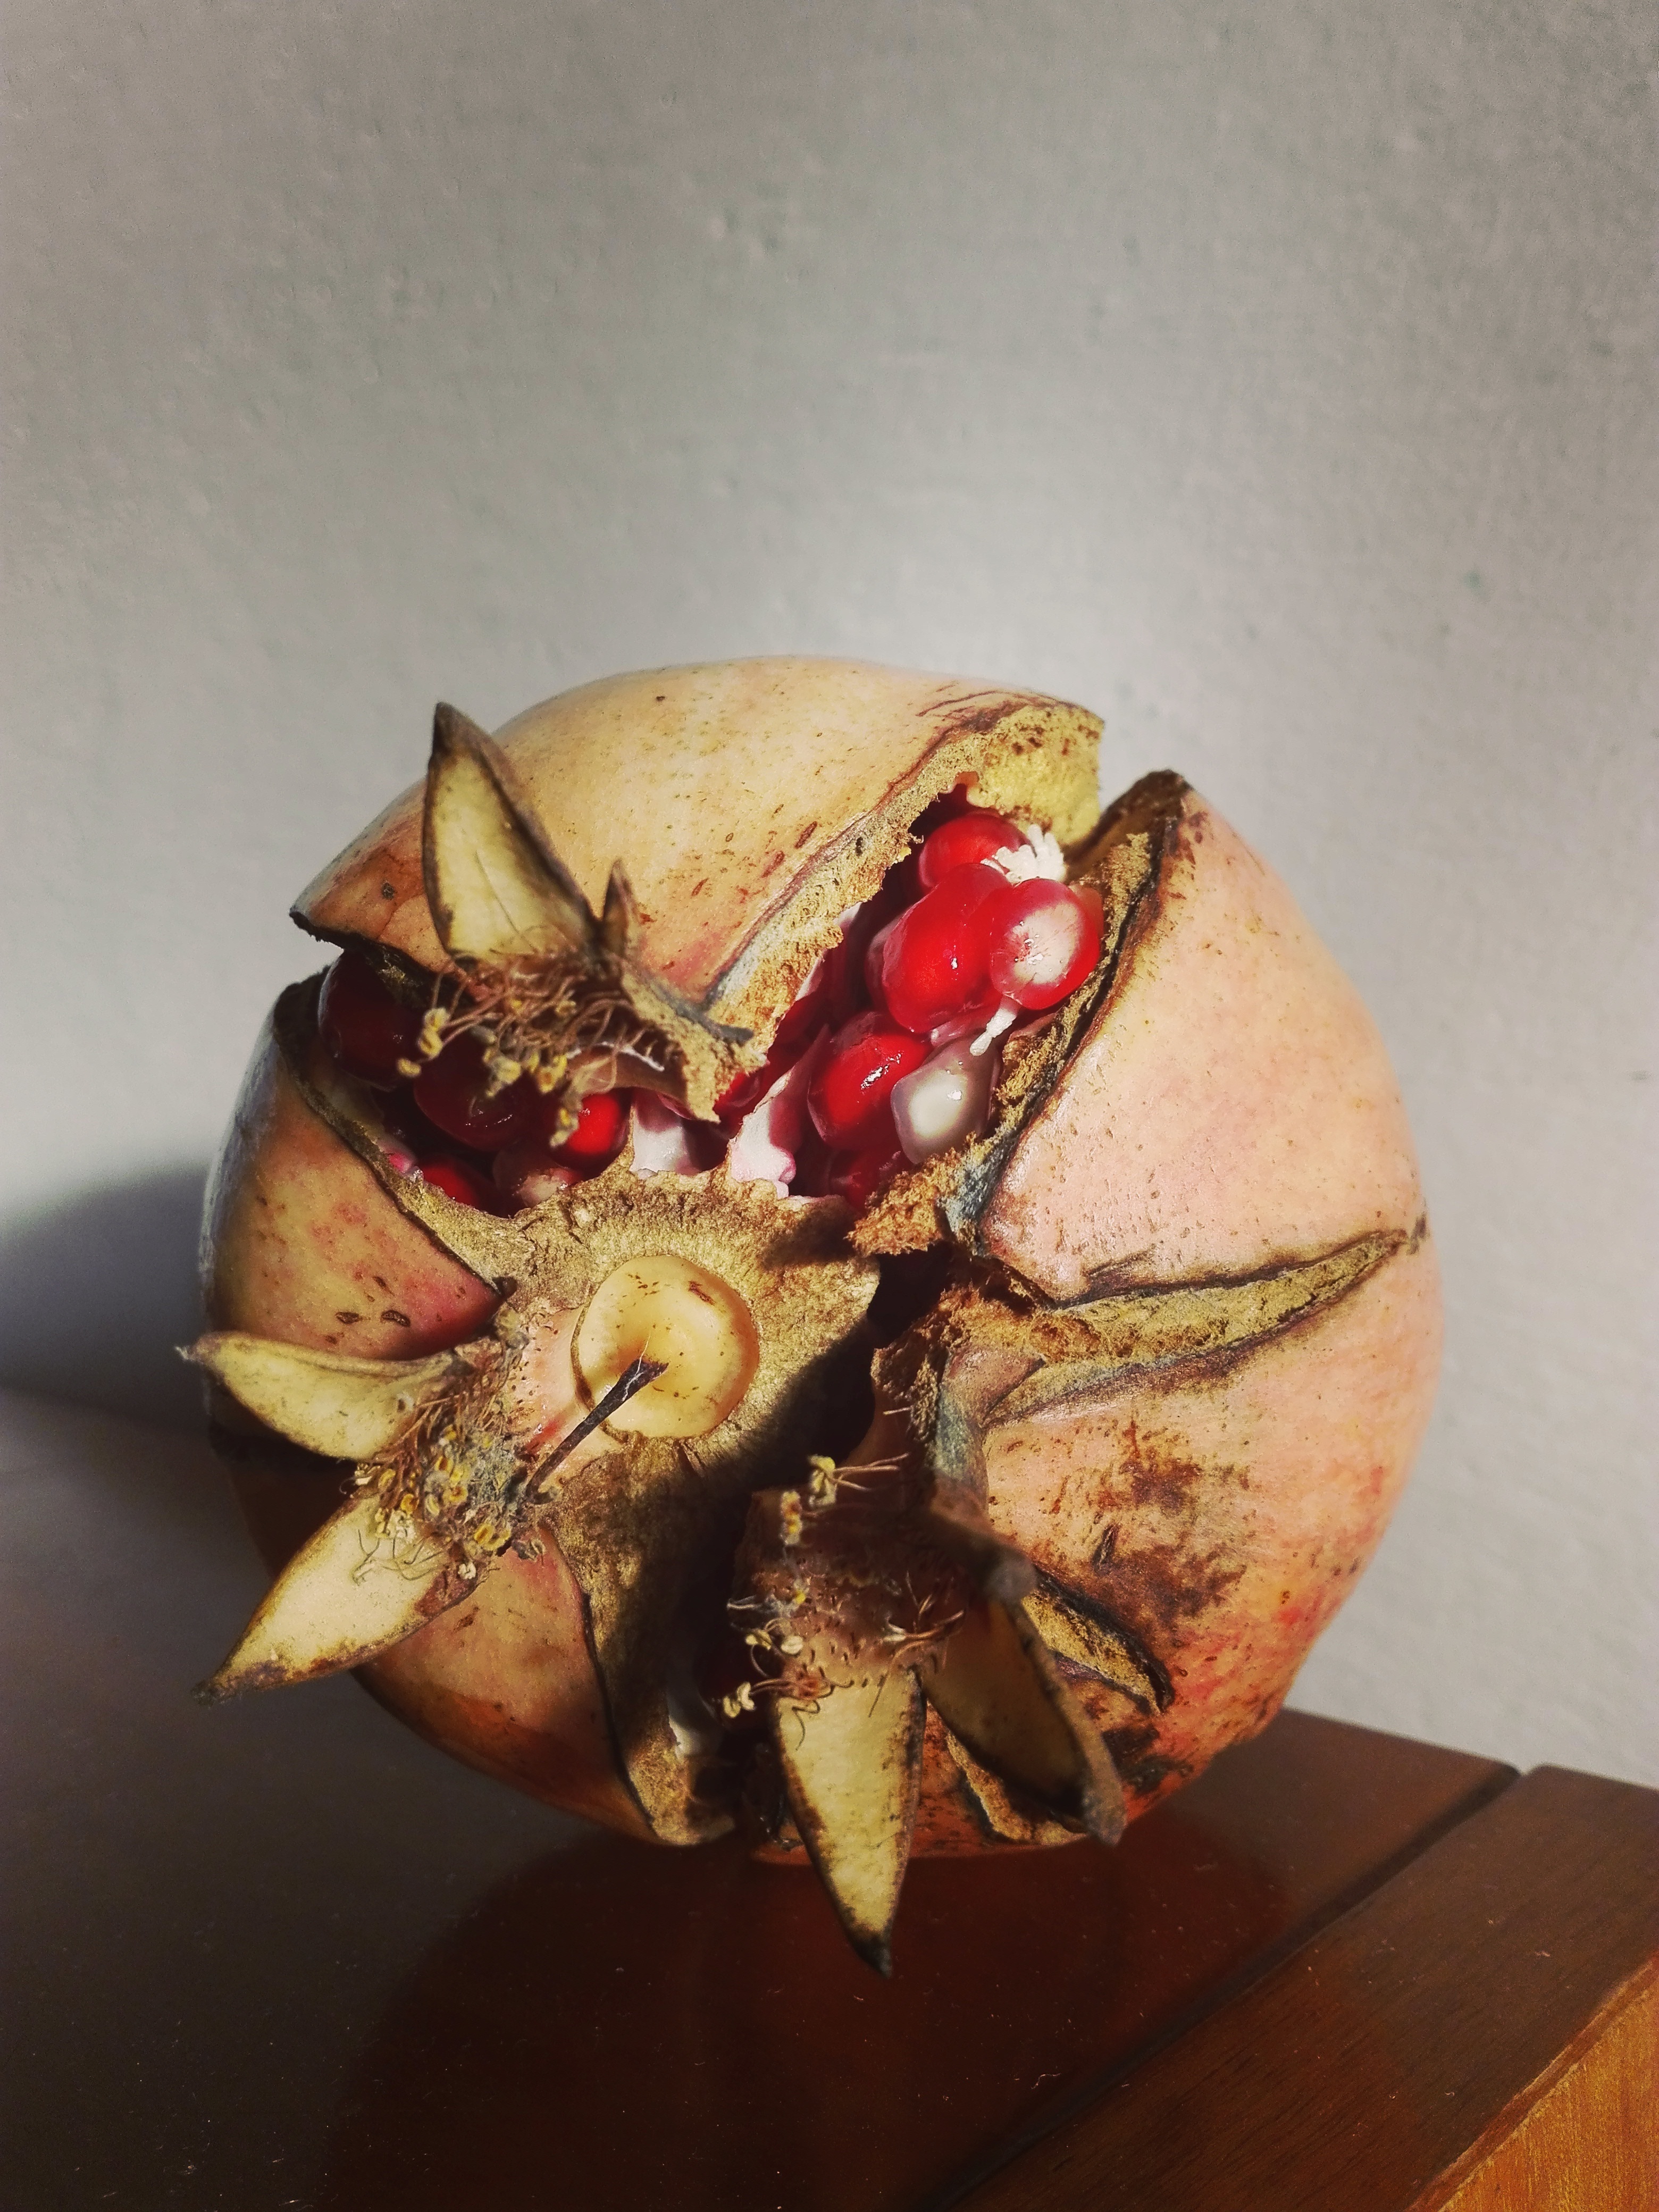
apple, plant, fruit, leaf, flower, food, red, produce, autumn, pomegranate, fruits, organ, carving, macro photography, mature, flowering plant, in the autumn, land plant